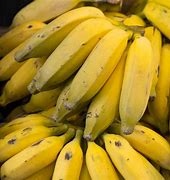
Label: banana